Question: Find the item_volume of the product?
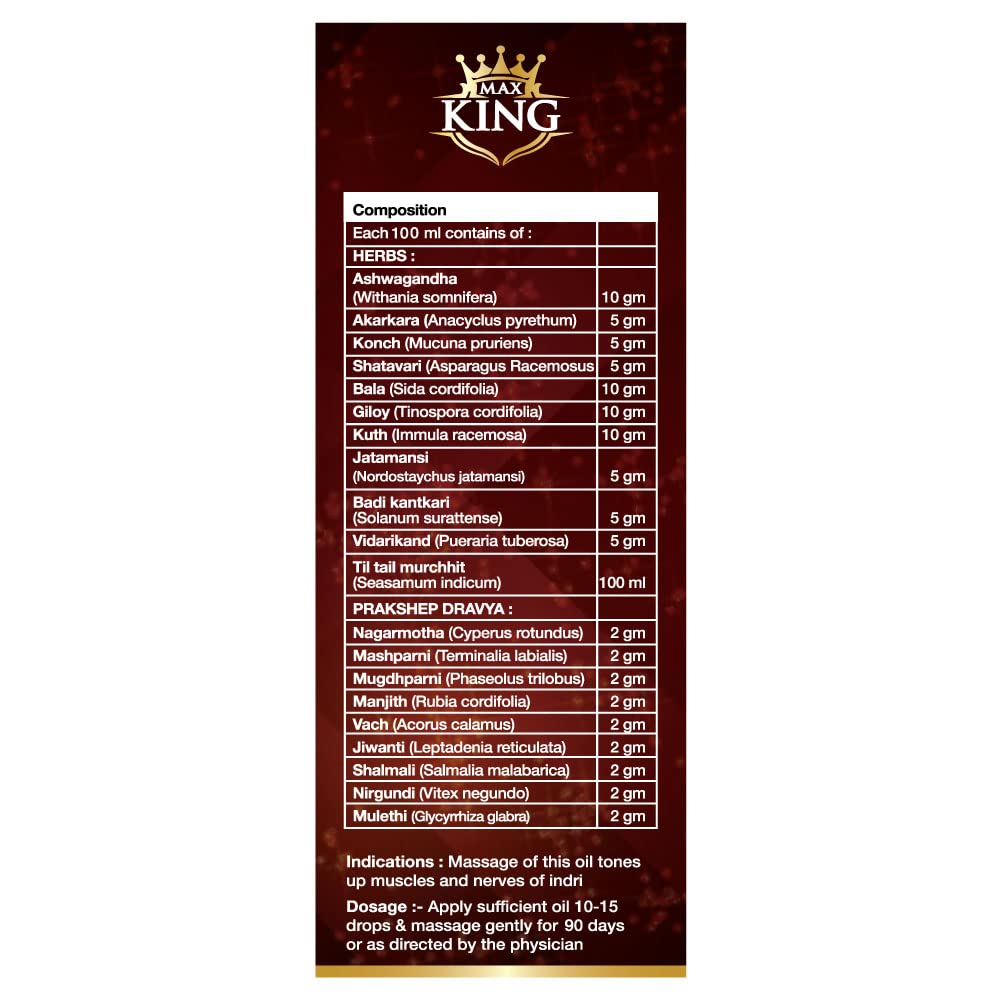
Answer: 100.0 millilitre